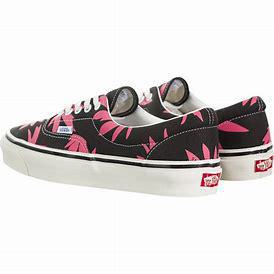
Brand: Vans
Model: Era 95 DX